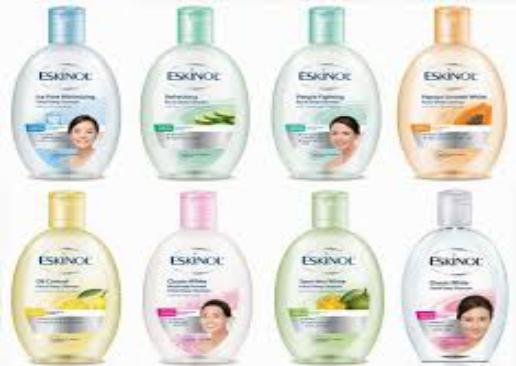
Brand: EskinoL
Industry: Necessities